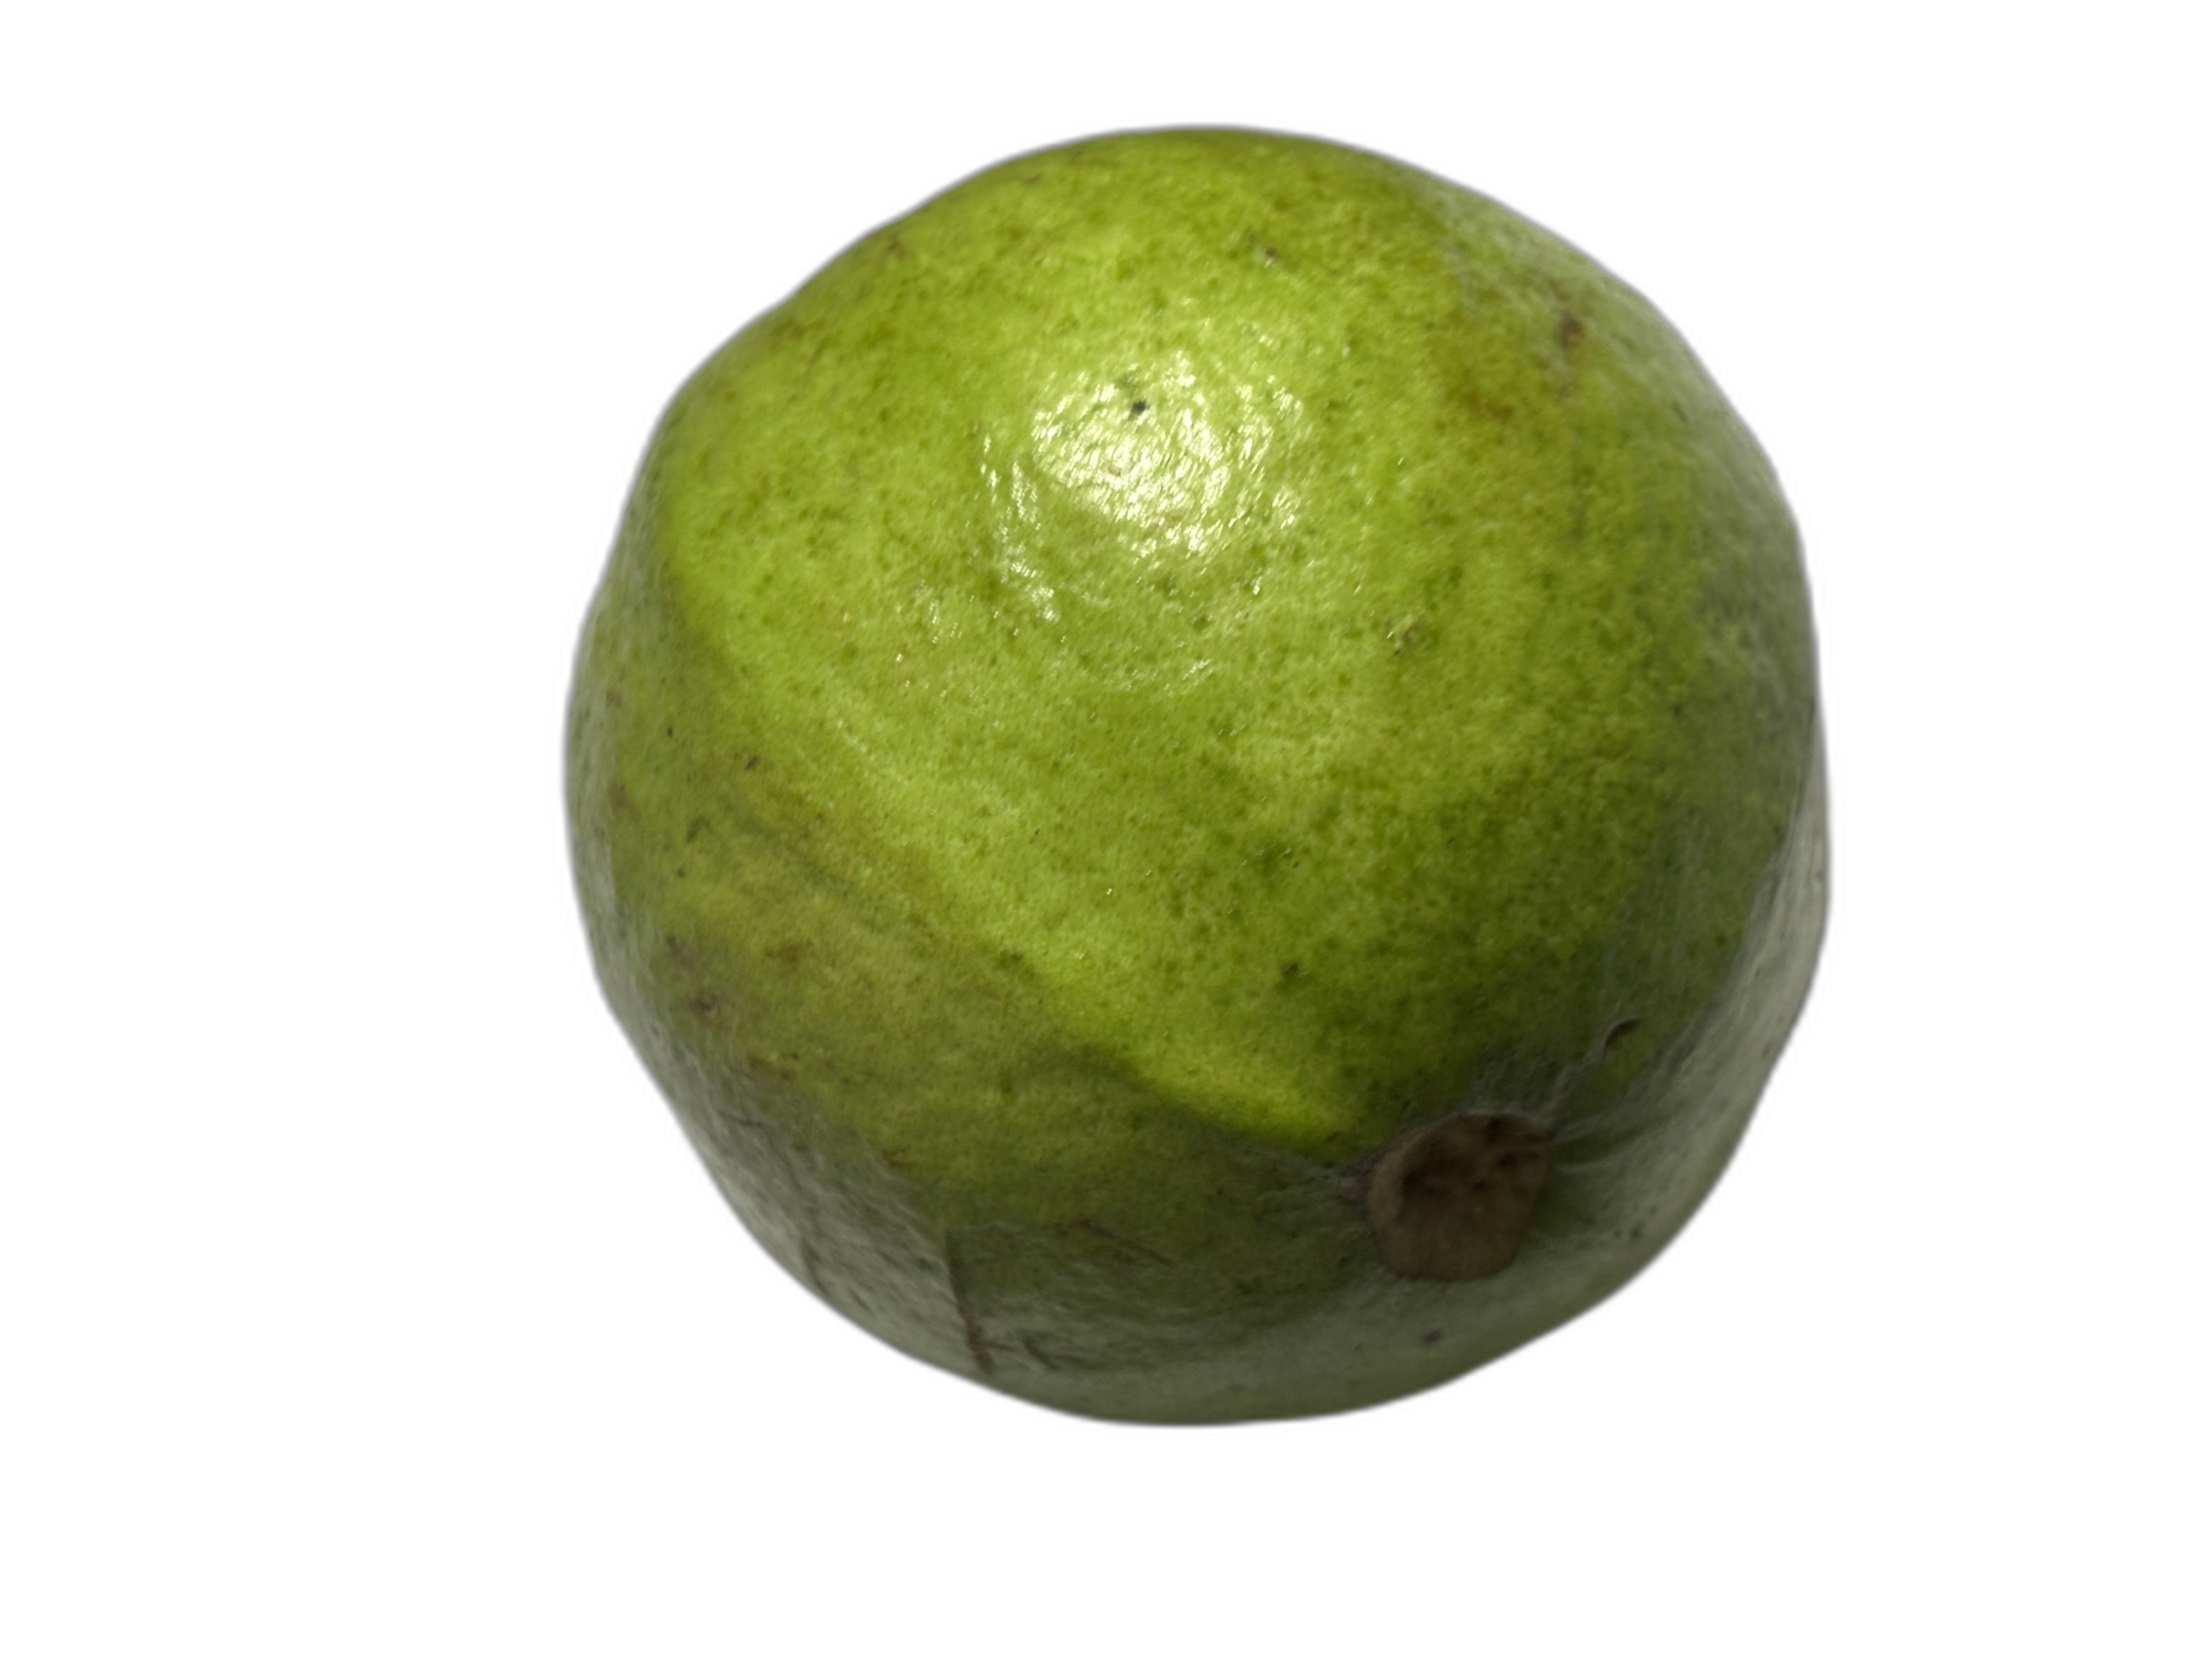
Plant part: fruit
Disease: Healthy